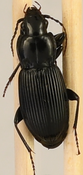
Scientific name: Pterostichus novus
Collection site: Steigerwaldt-Chequamegon NEON (STEI), plot STEI_003